Prionotes

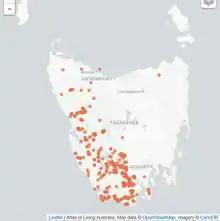
Distribution of "Prionotes cerinthoides" from Atlas of Living Australia

"Prionotes cerinthoides" is a slender, perennial climbing or epiphytic shrub that can climb the trunk, especially the "Nothofagus cunninghamii". "Prionotes cerinthoides" is common in the rainforests of the west and south-west particularly montane areas and also occurs in alpine vegetation. This species grows best in acid soil (pH 4–5) and a cool, moist, shaded site is essential. It is sometimes referred to as the missing link between the family Epacridaceae (southern hemisphere heath family) and the Ericaceae (northern hemisphere heath family). The closest relative to Tasmania's climbing heath is a species found in the rainforests of Chile.